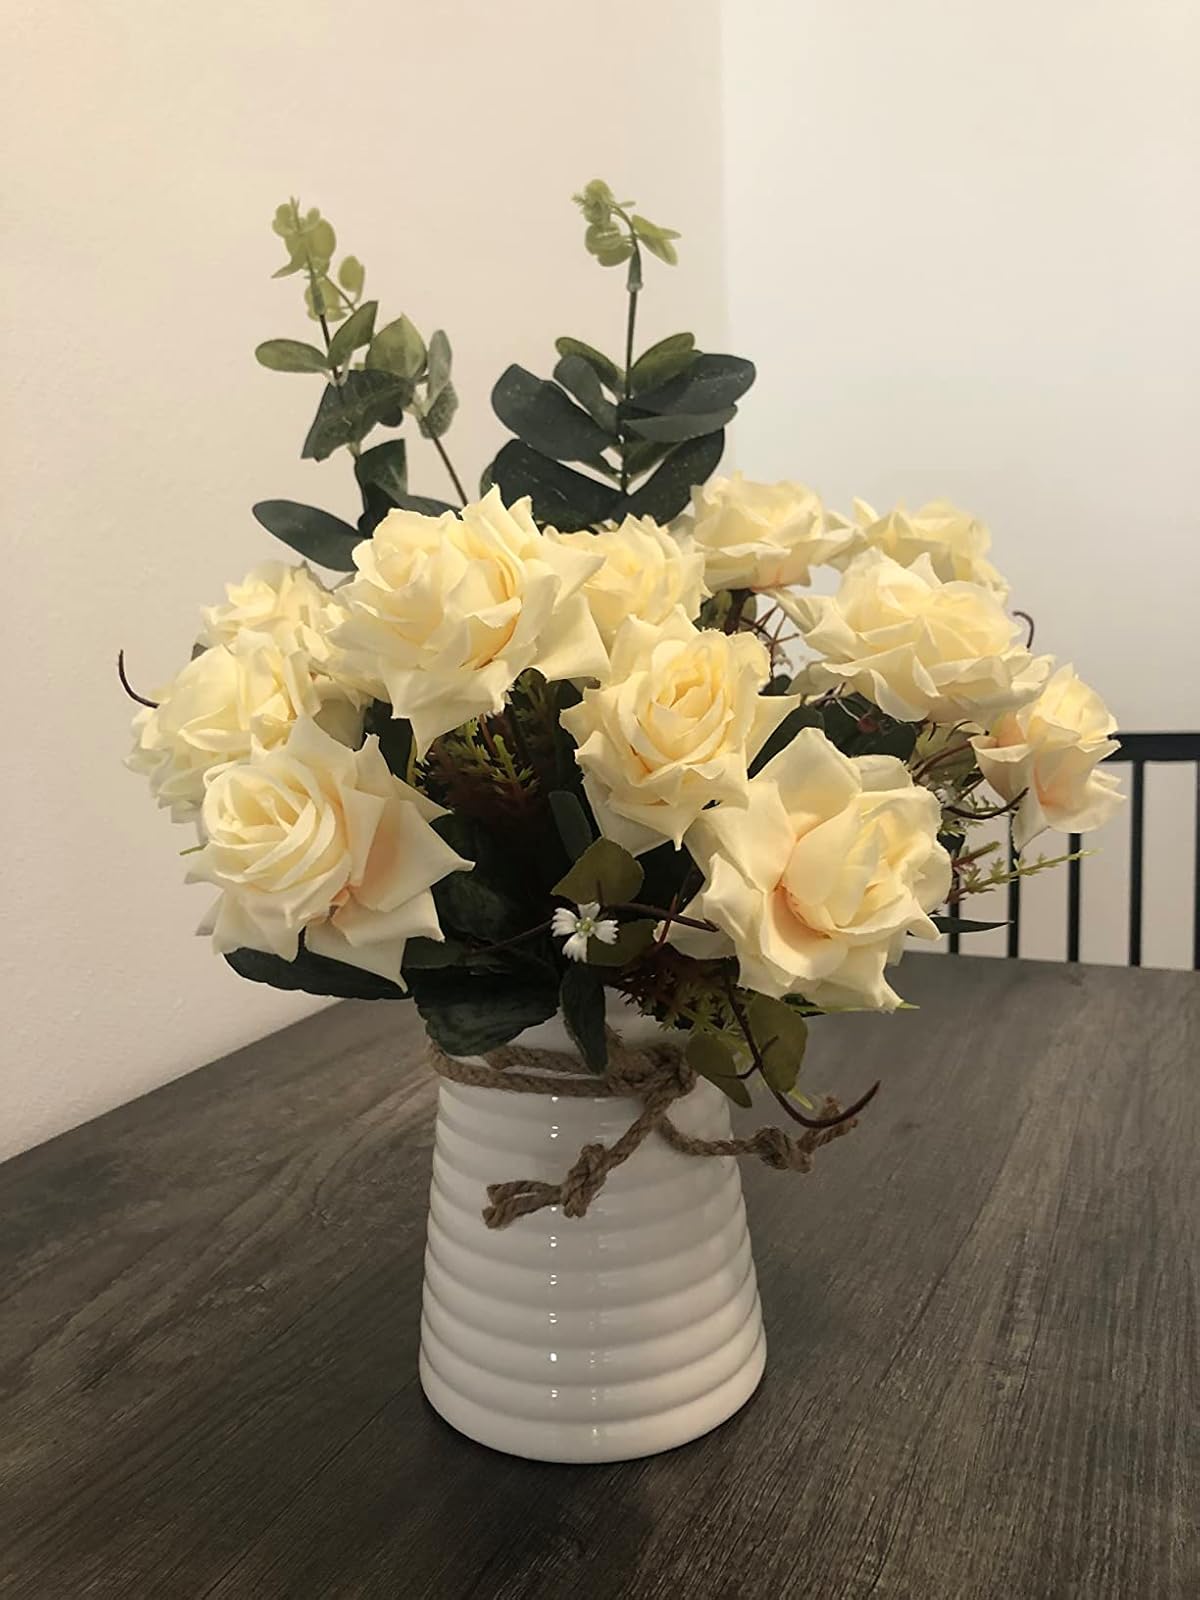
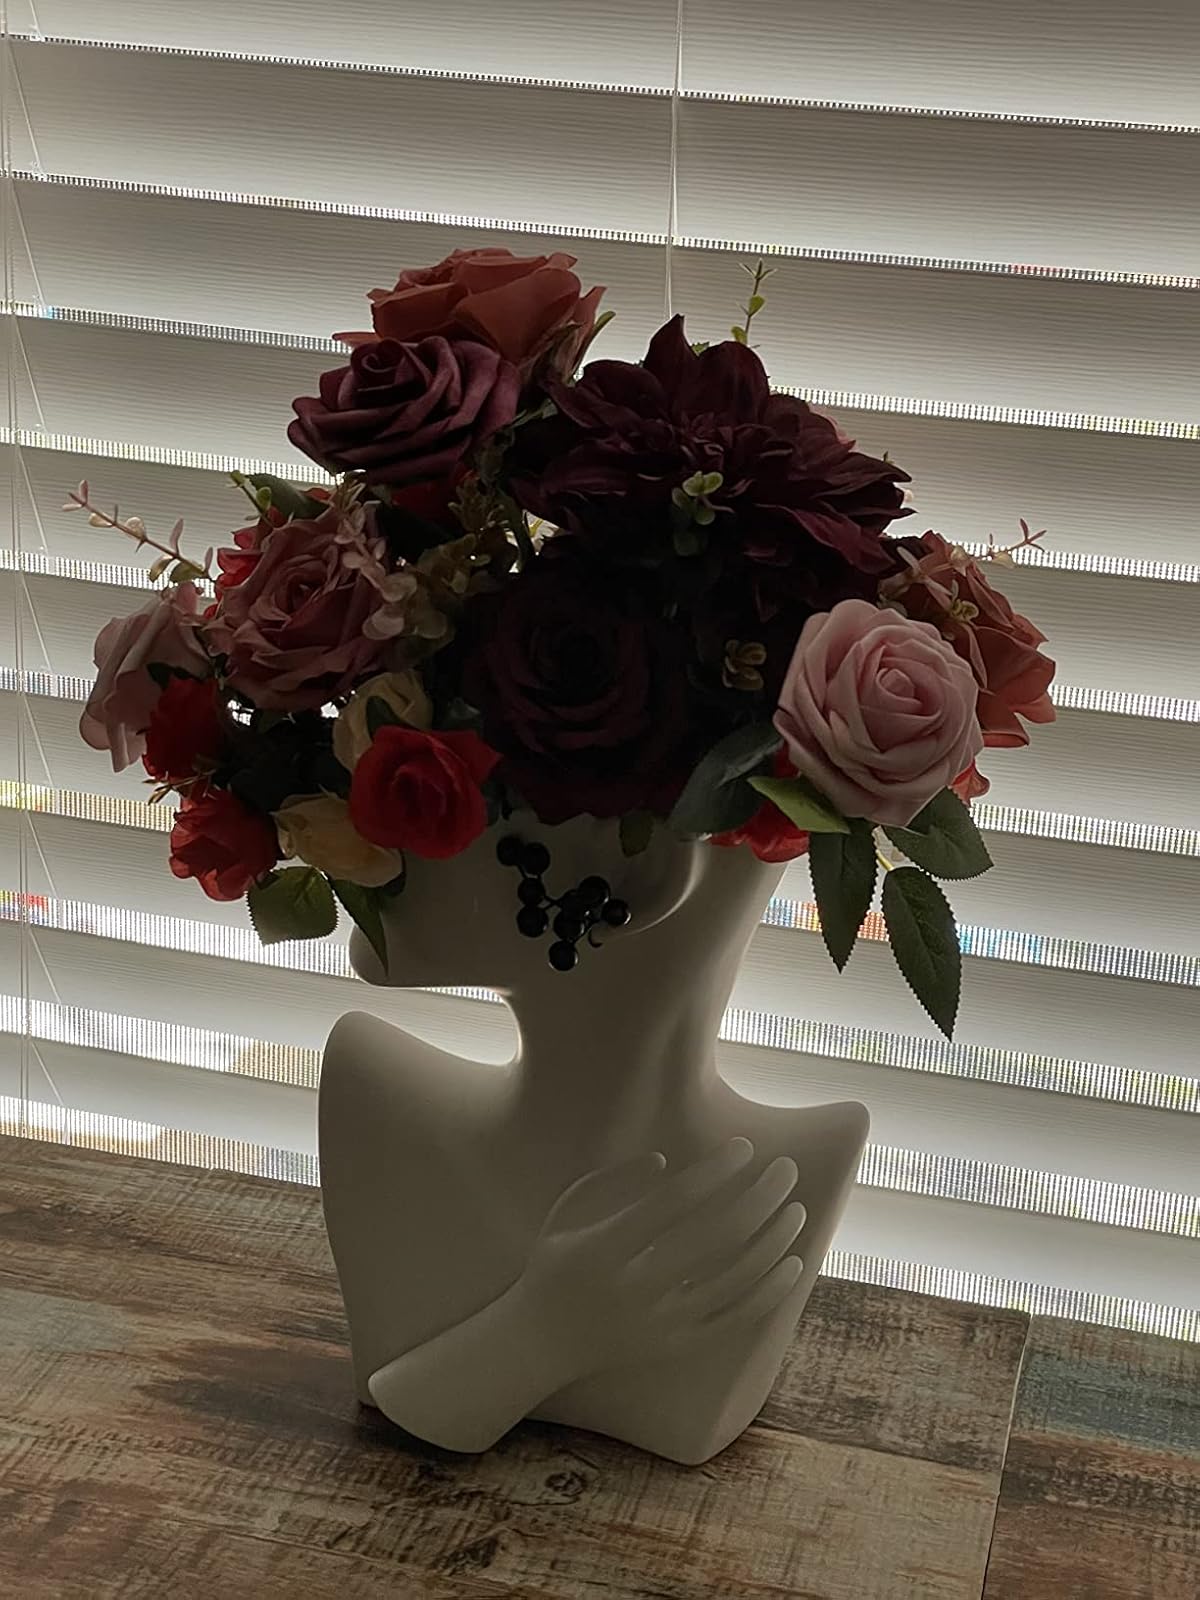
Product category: vase
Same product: no